Autobianchi A112

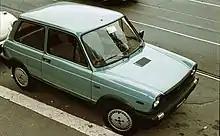
A112 LX (seventh series)

A lot of the plastic excesses of the fifth series were reversed for the sixth series, which was introduced in the Autumn of 1982. New smoother bumpers, removal of the wheelarch trim, and a less heavy grille treatment brought back some of the original elegance of the A112, while the interior was also completely renovated. Another new version arrived, the top-of-the-line LX, which featured tinted windows, velvet seat trimming, power windows, metallic paintwork, and a digital clock amongst other creature comforts. Mechanically, the LX was identical to the Elite, with the five-speed transmission and 965 cc engine. The Elegant version was discontinued, with the Elite taking its position in the lineup. The sixth series also received new body-colored vents on the C-pillar, and the front corner lights were incorporated into the top of the bumper.